Sri Charitropakhyan

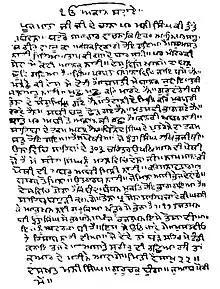
Bhai Mani Singh's letter addressed to Mata Sundari in April 1716 concerning the condition of the Sikhs and his mission of collecting Guru Gobind Singh's compositions. It mentions the Sri Charitropakhyan as being the composition of Guru Gobind Singh

On the bank of the river Ravi, there use to live a Jat named Mahiwal. Seeing him Sohni fell in love with him. When sun use to go down, she used to come visit her by crossing the river Ravi. She used to swim across the river by holding “Baked Clay Pot” or Pakka Ghadda which does not dissolves in water. One day when she started her journey, her brother woke up and started following her. The secret of her journey to meet Mahiwal was now known to her brother, but Sohni did not know her secret is revealed to her brother. Next day in morning her brother went and replaced the Pakka ghadda with Kacha Ghadda or “unbaked clay pot” which dissolves in water. Thus that night Sohni picked her kachaa ghadda and began journey. She swam half way and the Unbaked clay pot melted in waters of Ravi and sohni sank and died in water. Mahiwal waiting and waiting started searching for Sohni in Ravi waters. A strong wave current came and he also sank in the river and died.